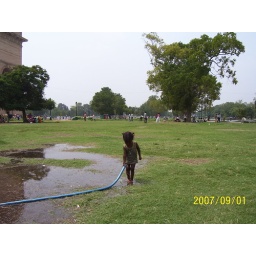
A little girl playing with water from a hose, near the India Gate...